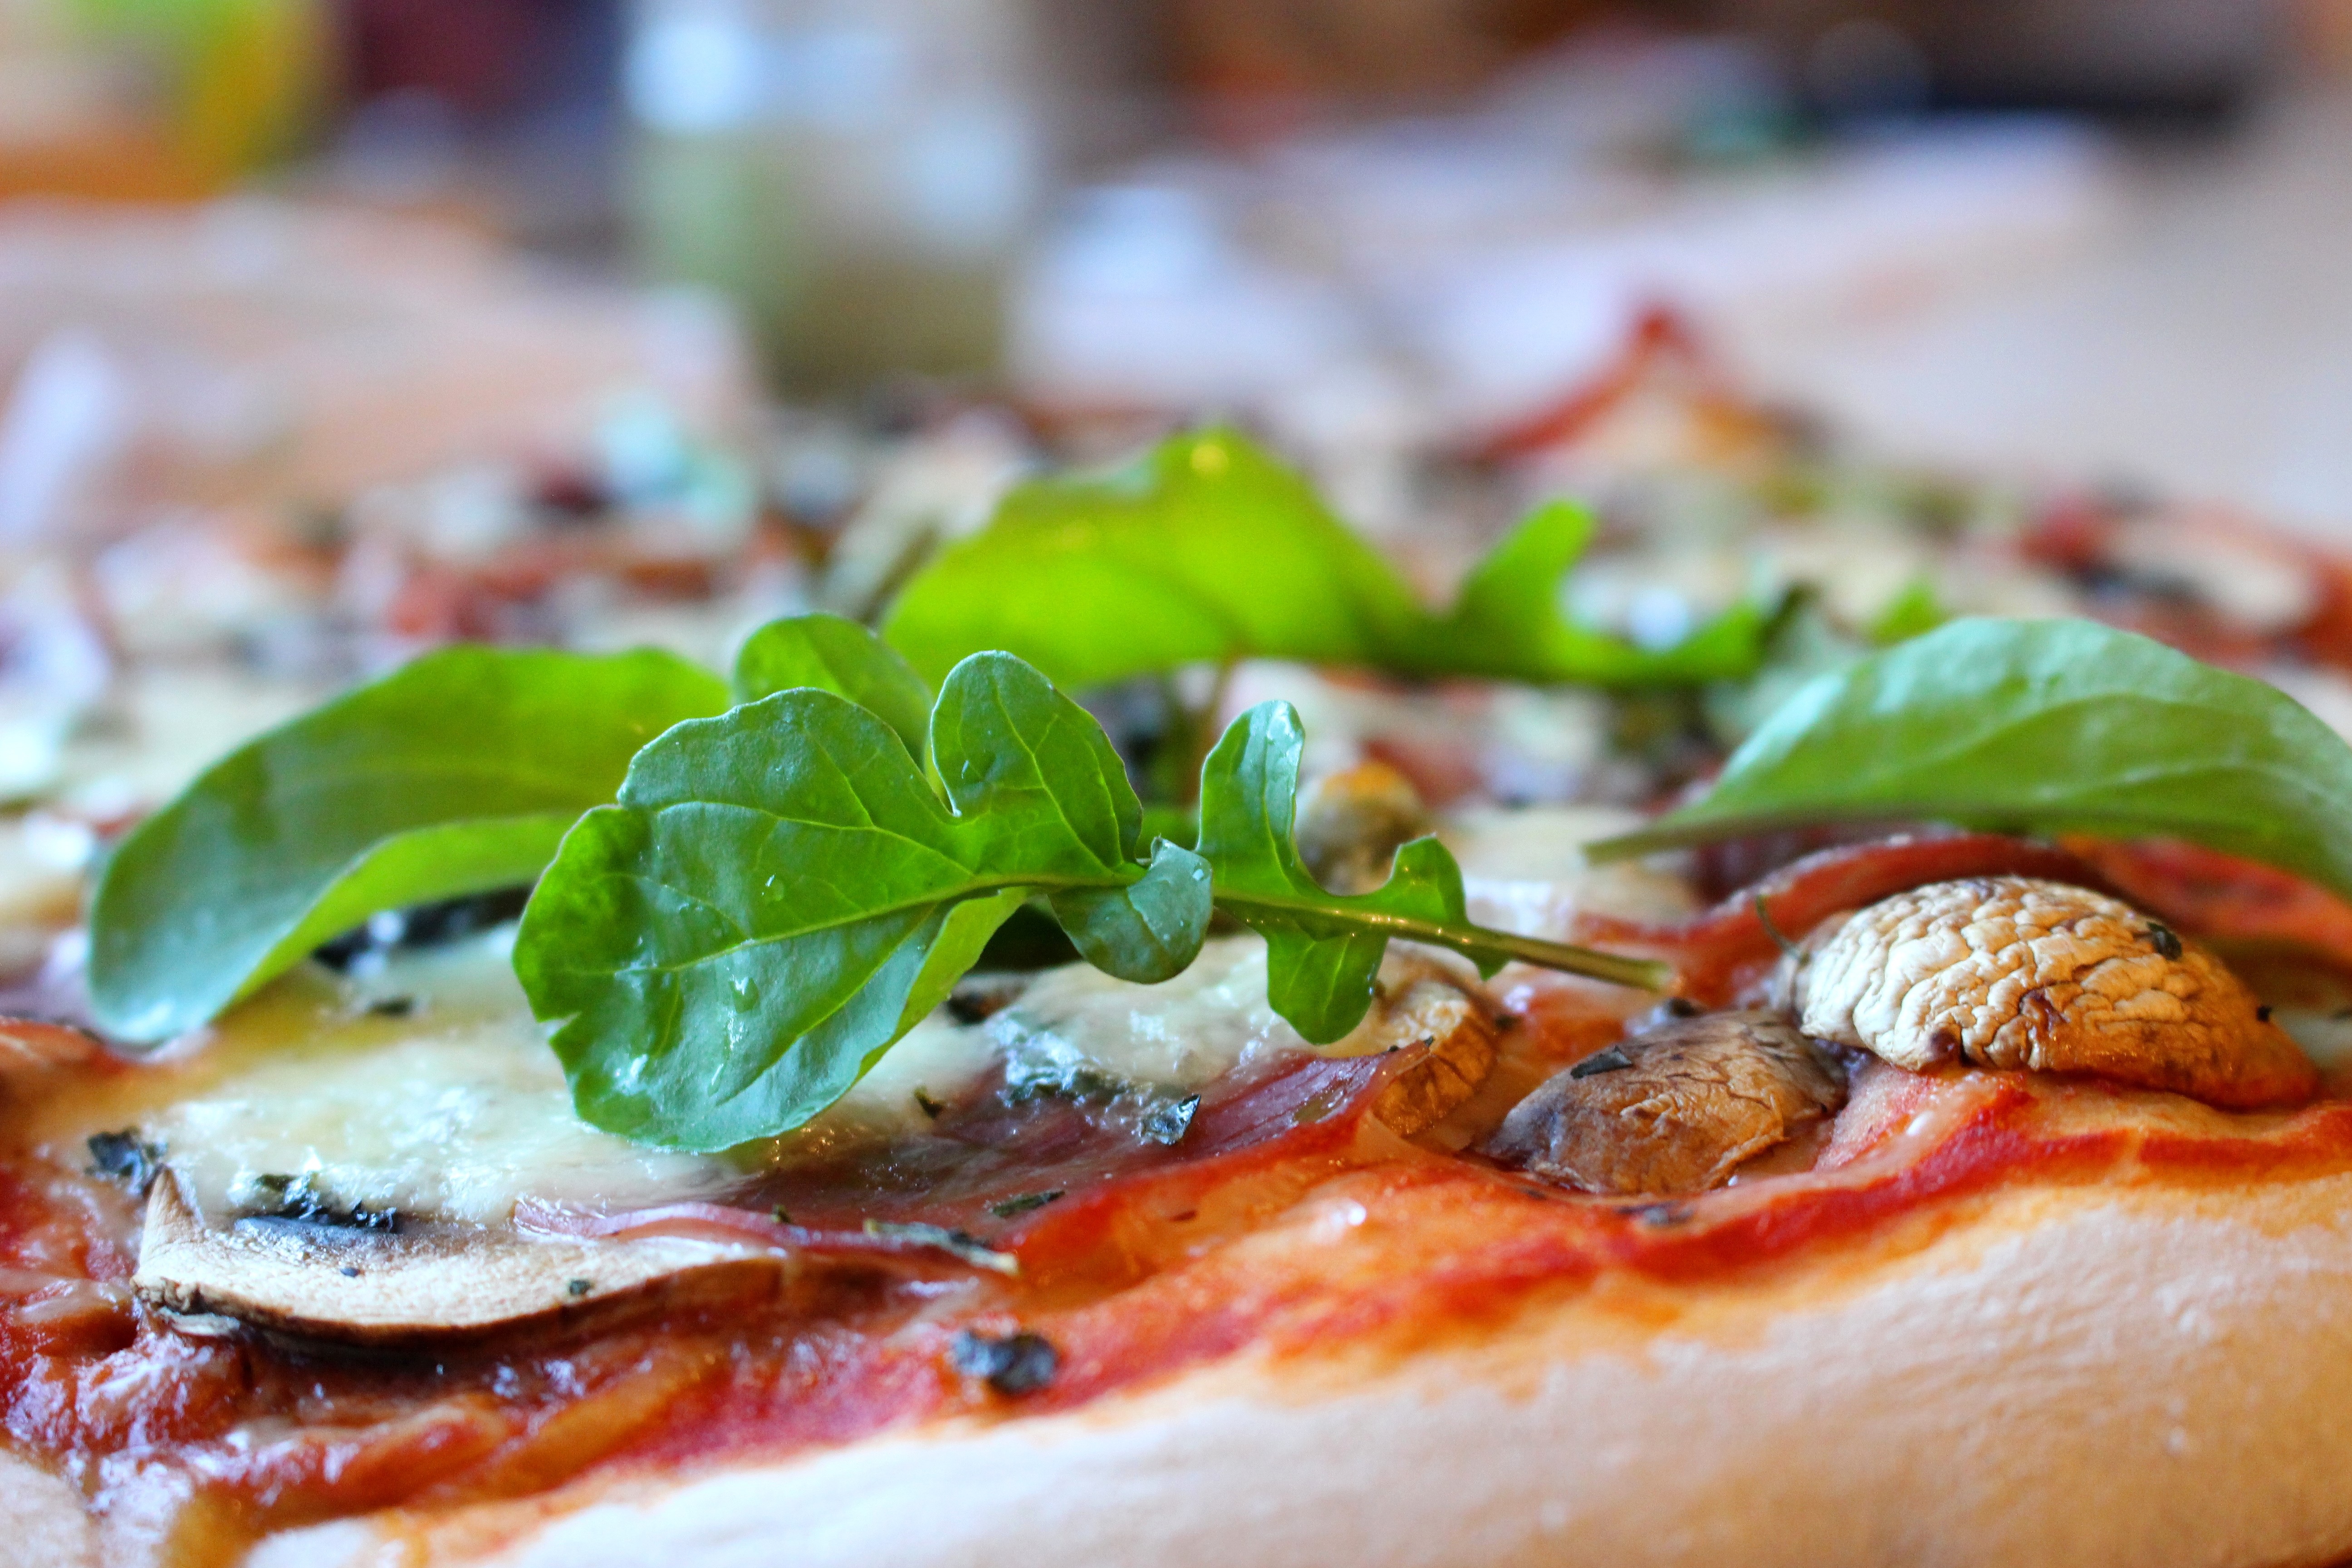
dish, meal, food, produce, cuisine, pizza, prosciutto, flat, gastronomy, bruschetta, italian food, italian cuisine, european food, salt cured meat